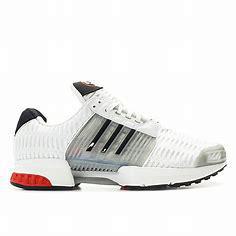
Brand: Adidas
Model: Climacool 1